The Professionals (1966 film)

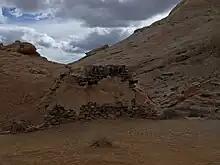
The remains of the Mexican hacienda set for the film, at the Valley of Fire State Park, March 2012

The film was adapted for the screen by its director Richard Brooks, who based the screenplay on the novel "A Mule for the Marquesa" by Frank O'Rourke.